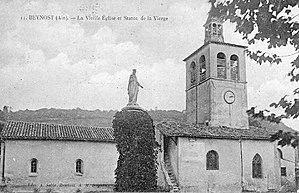
Première église Saint-Julien de Beynost, carte postale ancienne. La statue de la Vierge a été déplacée devant la seconde église.
L'église Saint-Julien de Beynost est une ancienne église du XIIᵉ siècle, remaniée à de multiples occasions par la suite, située à Beynost, dans l’Ain. Elle devient une salle des fêtes en 1911, ceci jusqu'en 1989.